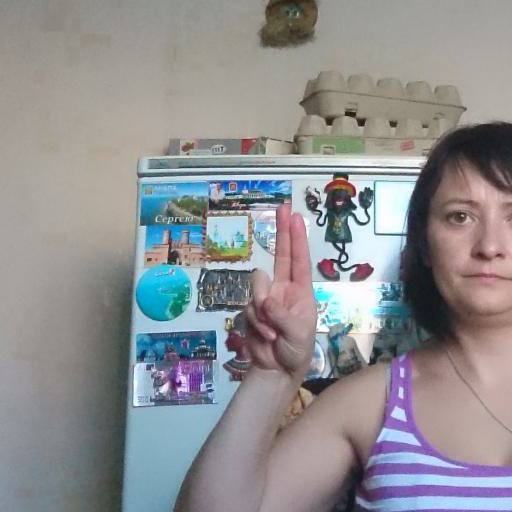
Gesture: two_up